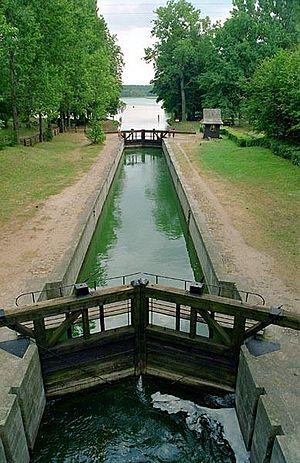
Le Canal d'Augustów est un canal navigable entre la Pologne en Voïvodie de Podlachie près d'Augustów et l'oblast de Grodno en Biélorussie qui relie le fleuve Vistule et le Niémen, en passant par les rivières Biebrza, Netta et Czarna Hancza. Au nord du canal s'étend la région de Mazurie.